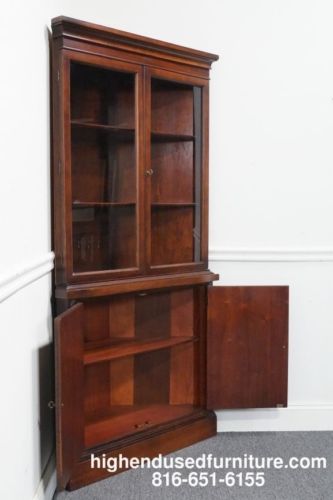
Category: cabinet